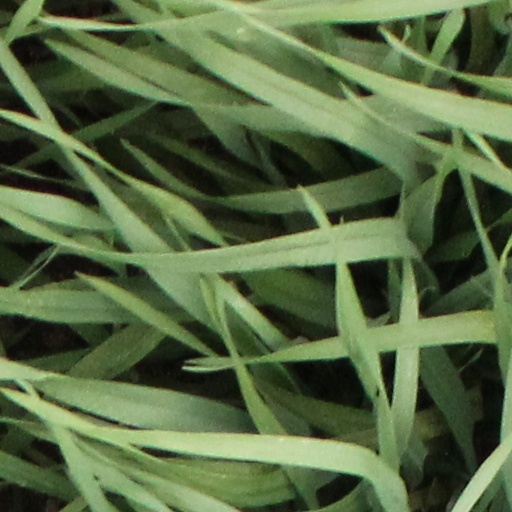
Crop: wheat